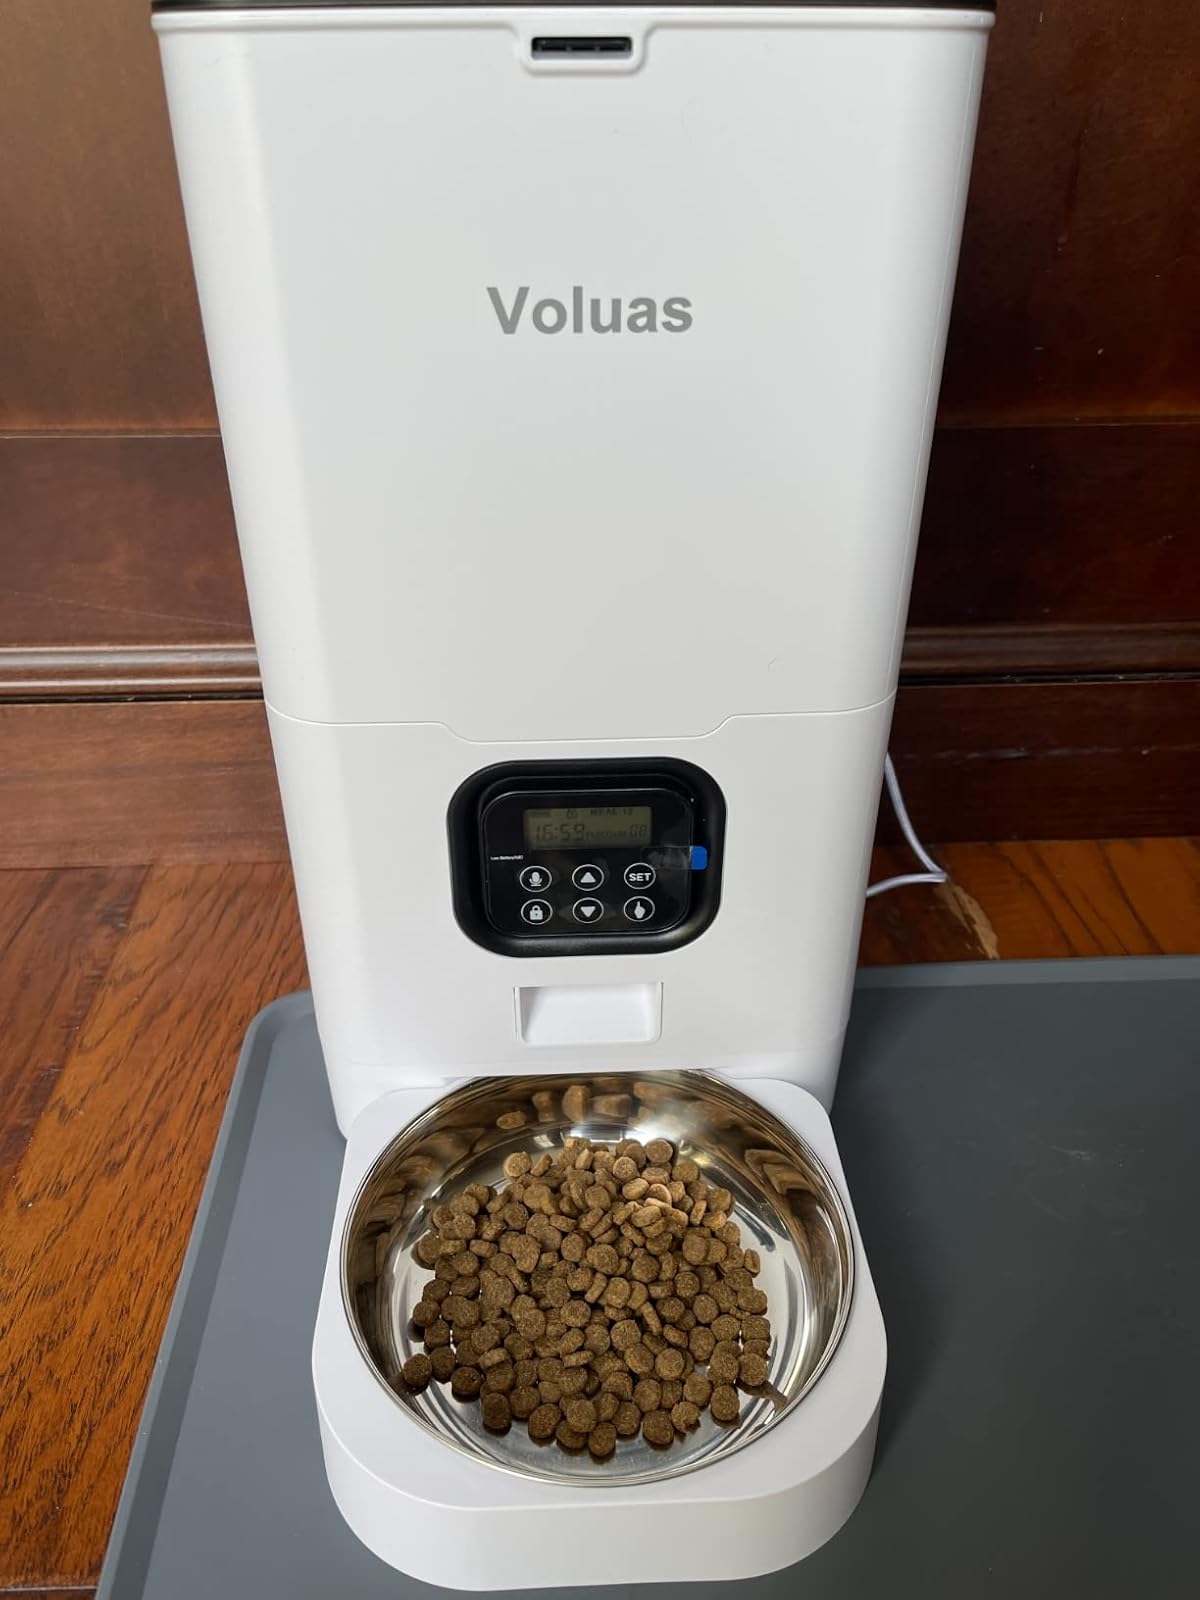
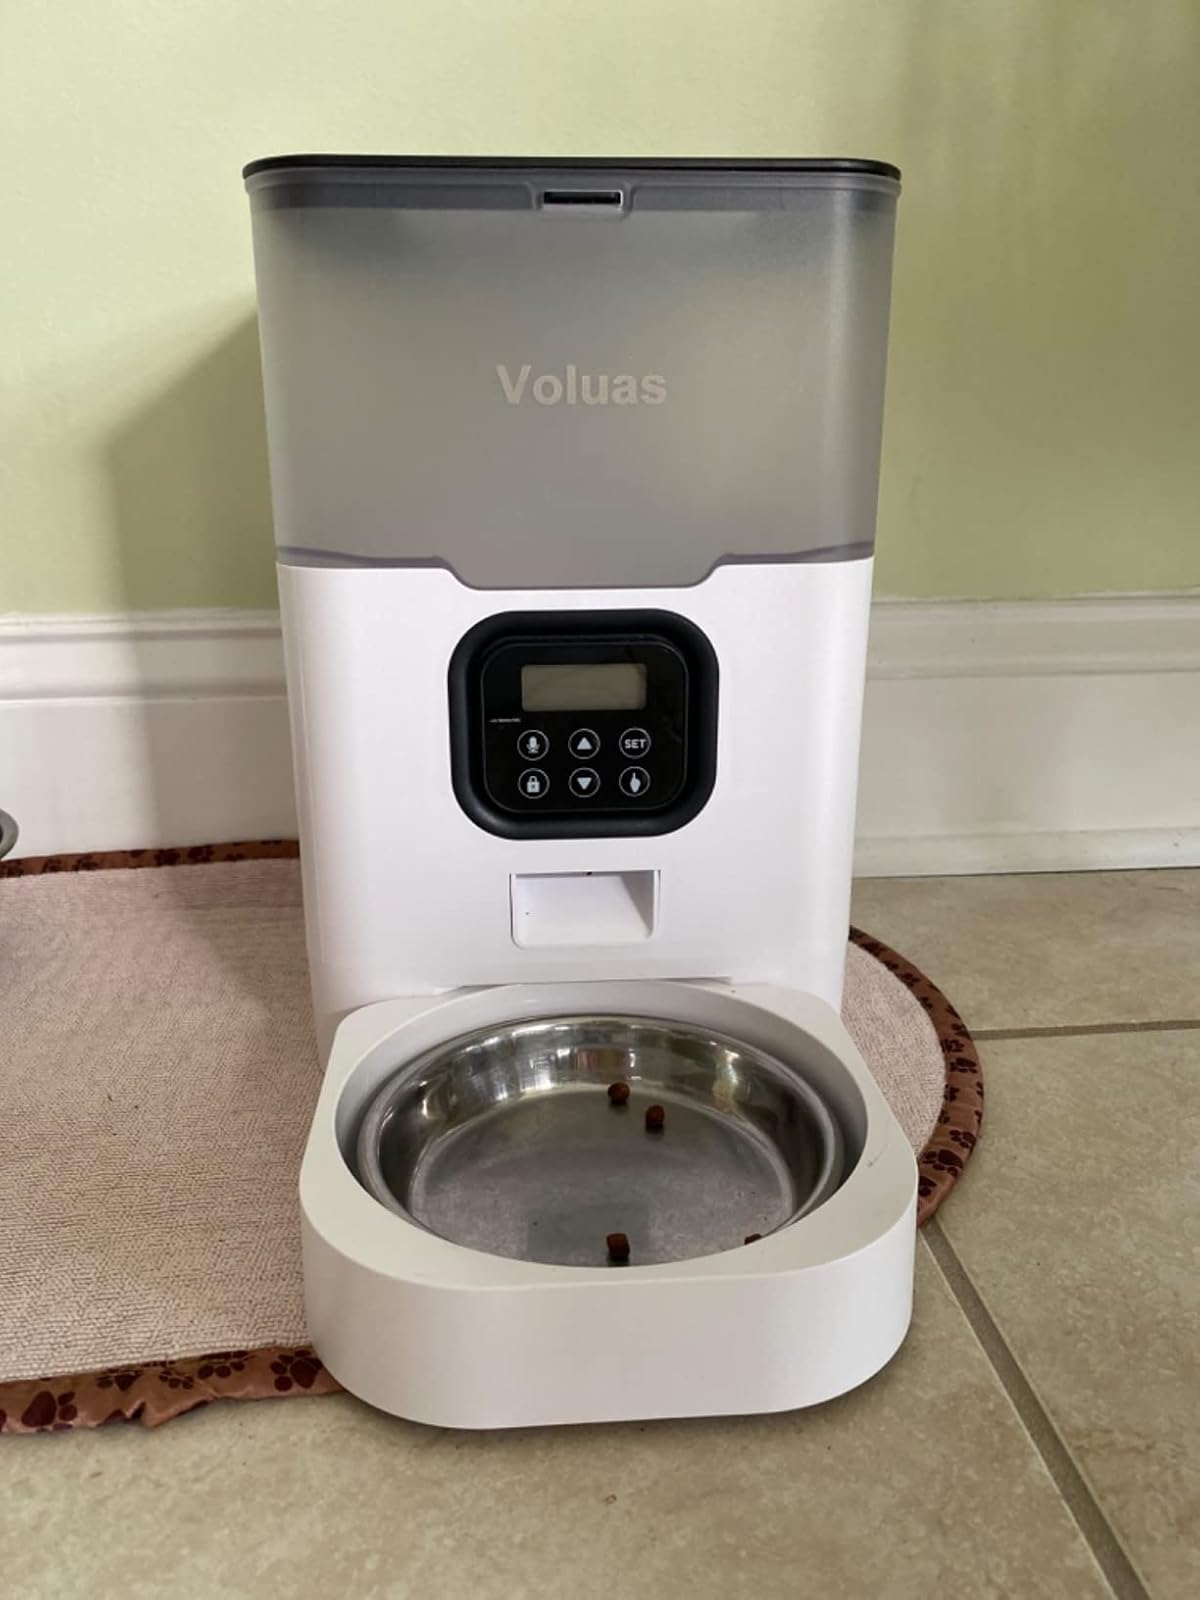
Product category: items_feeder
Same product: no